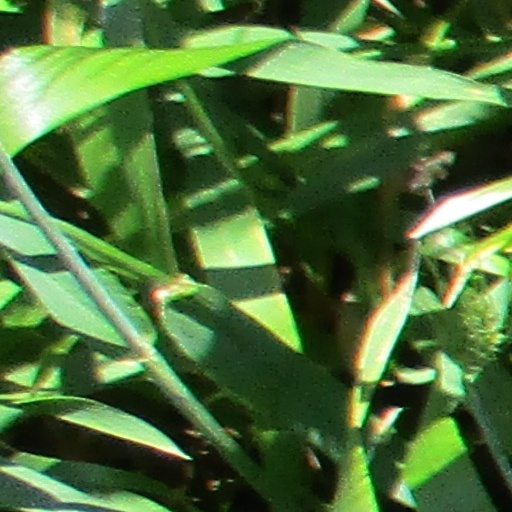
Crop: wheat